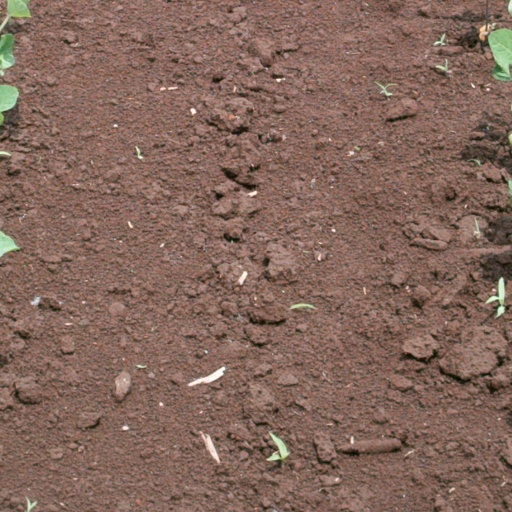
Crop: soybean